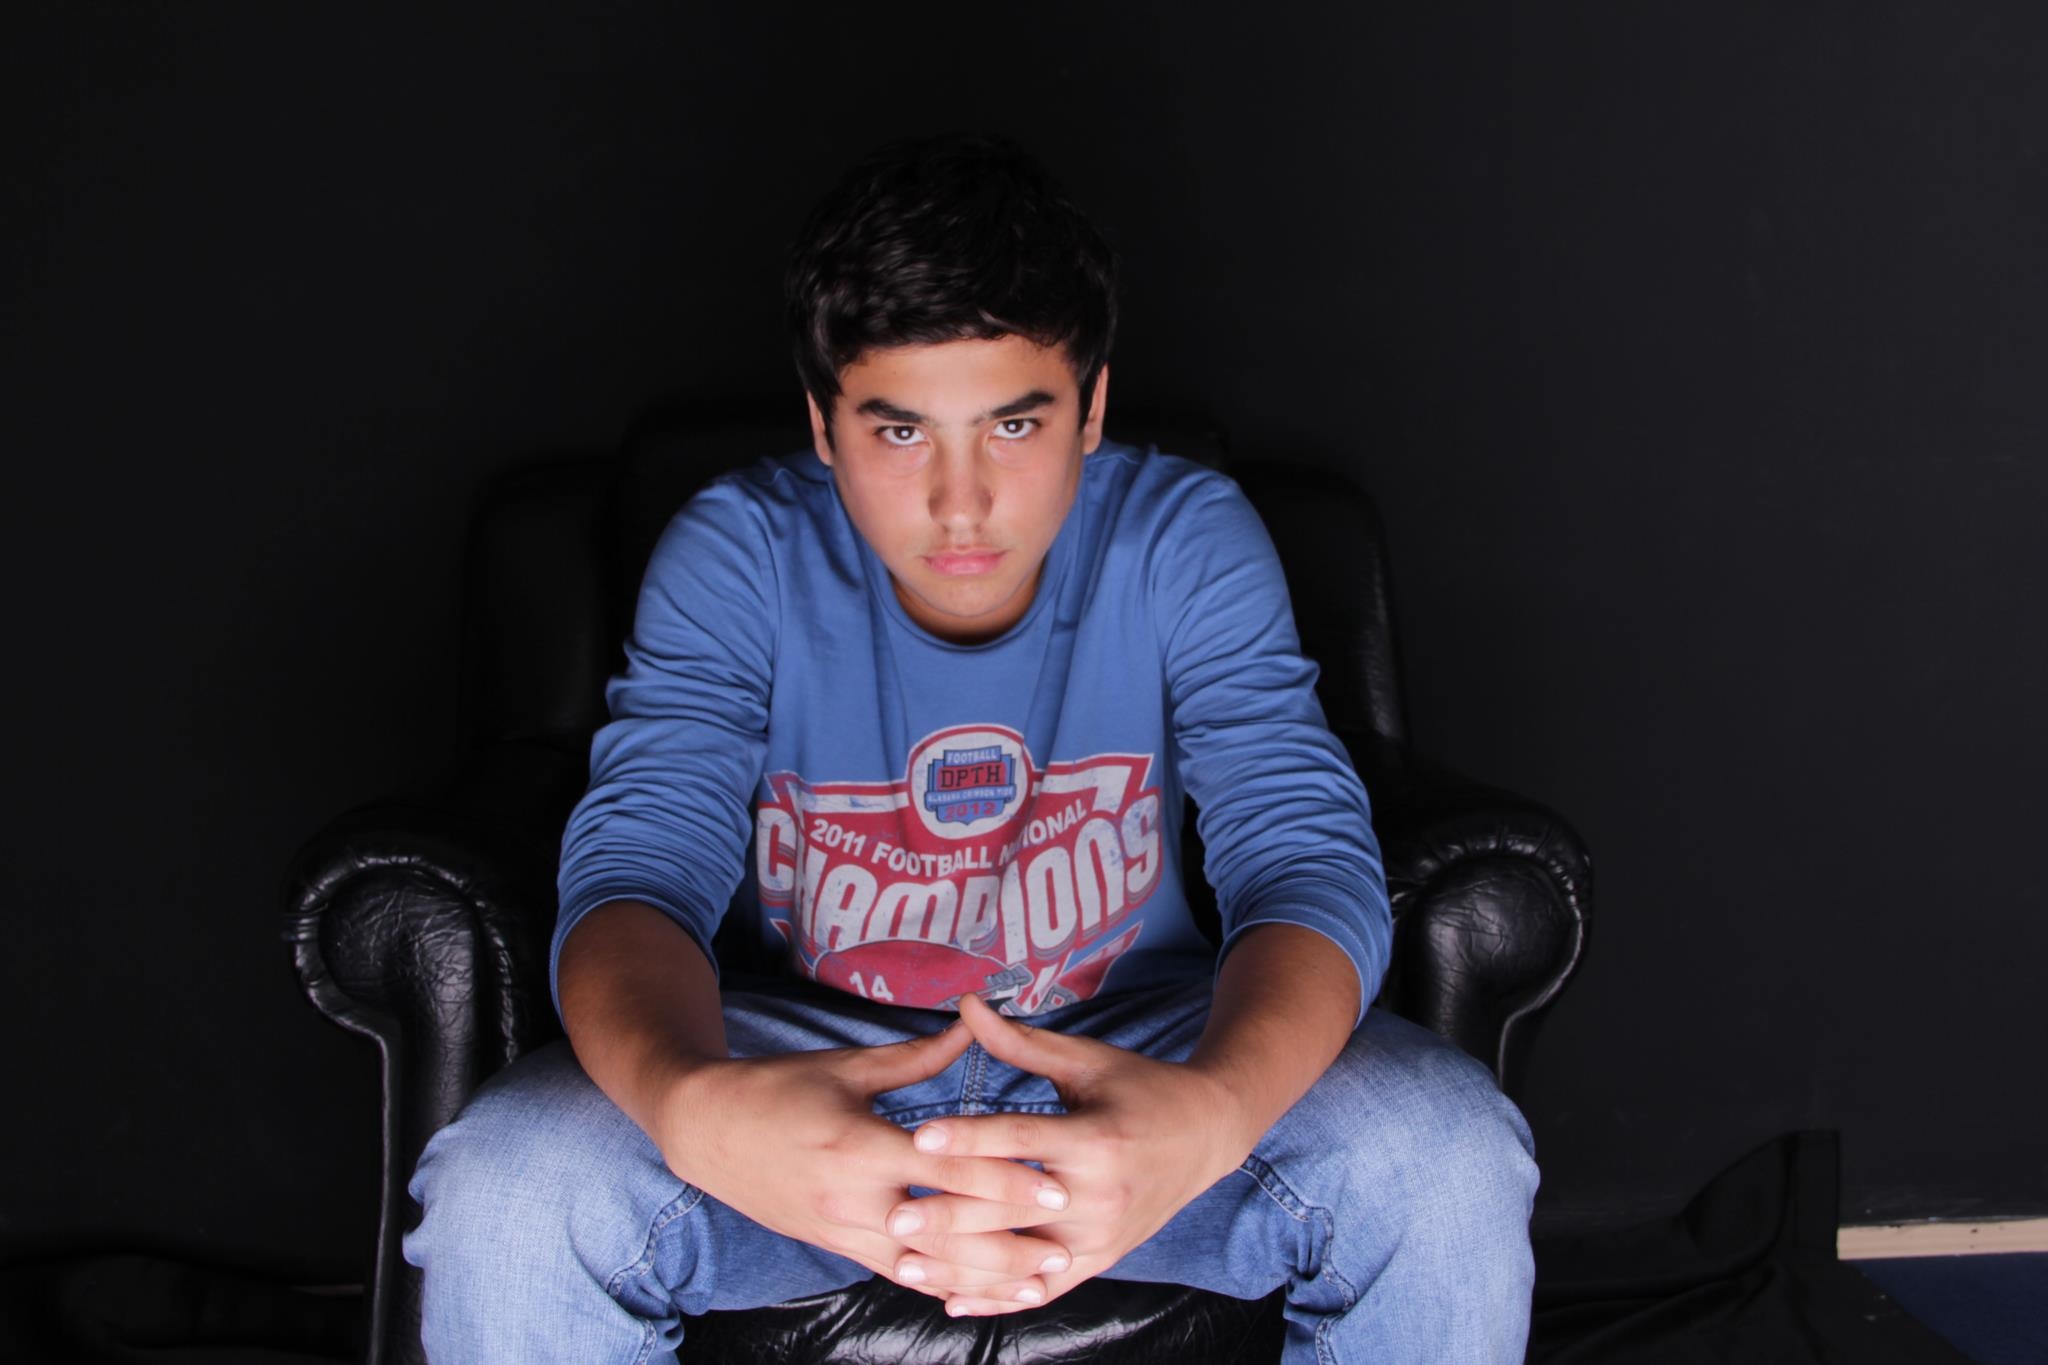
person, portrait, sitting, studio, human, blue, friend, human positions